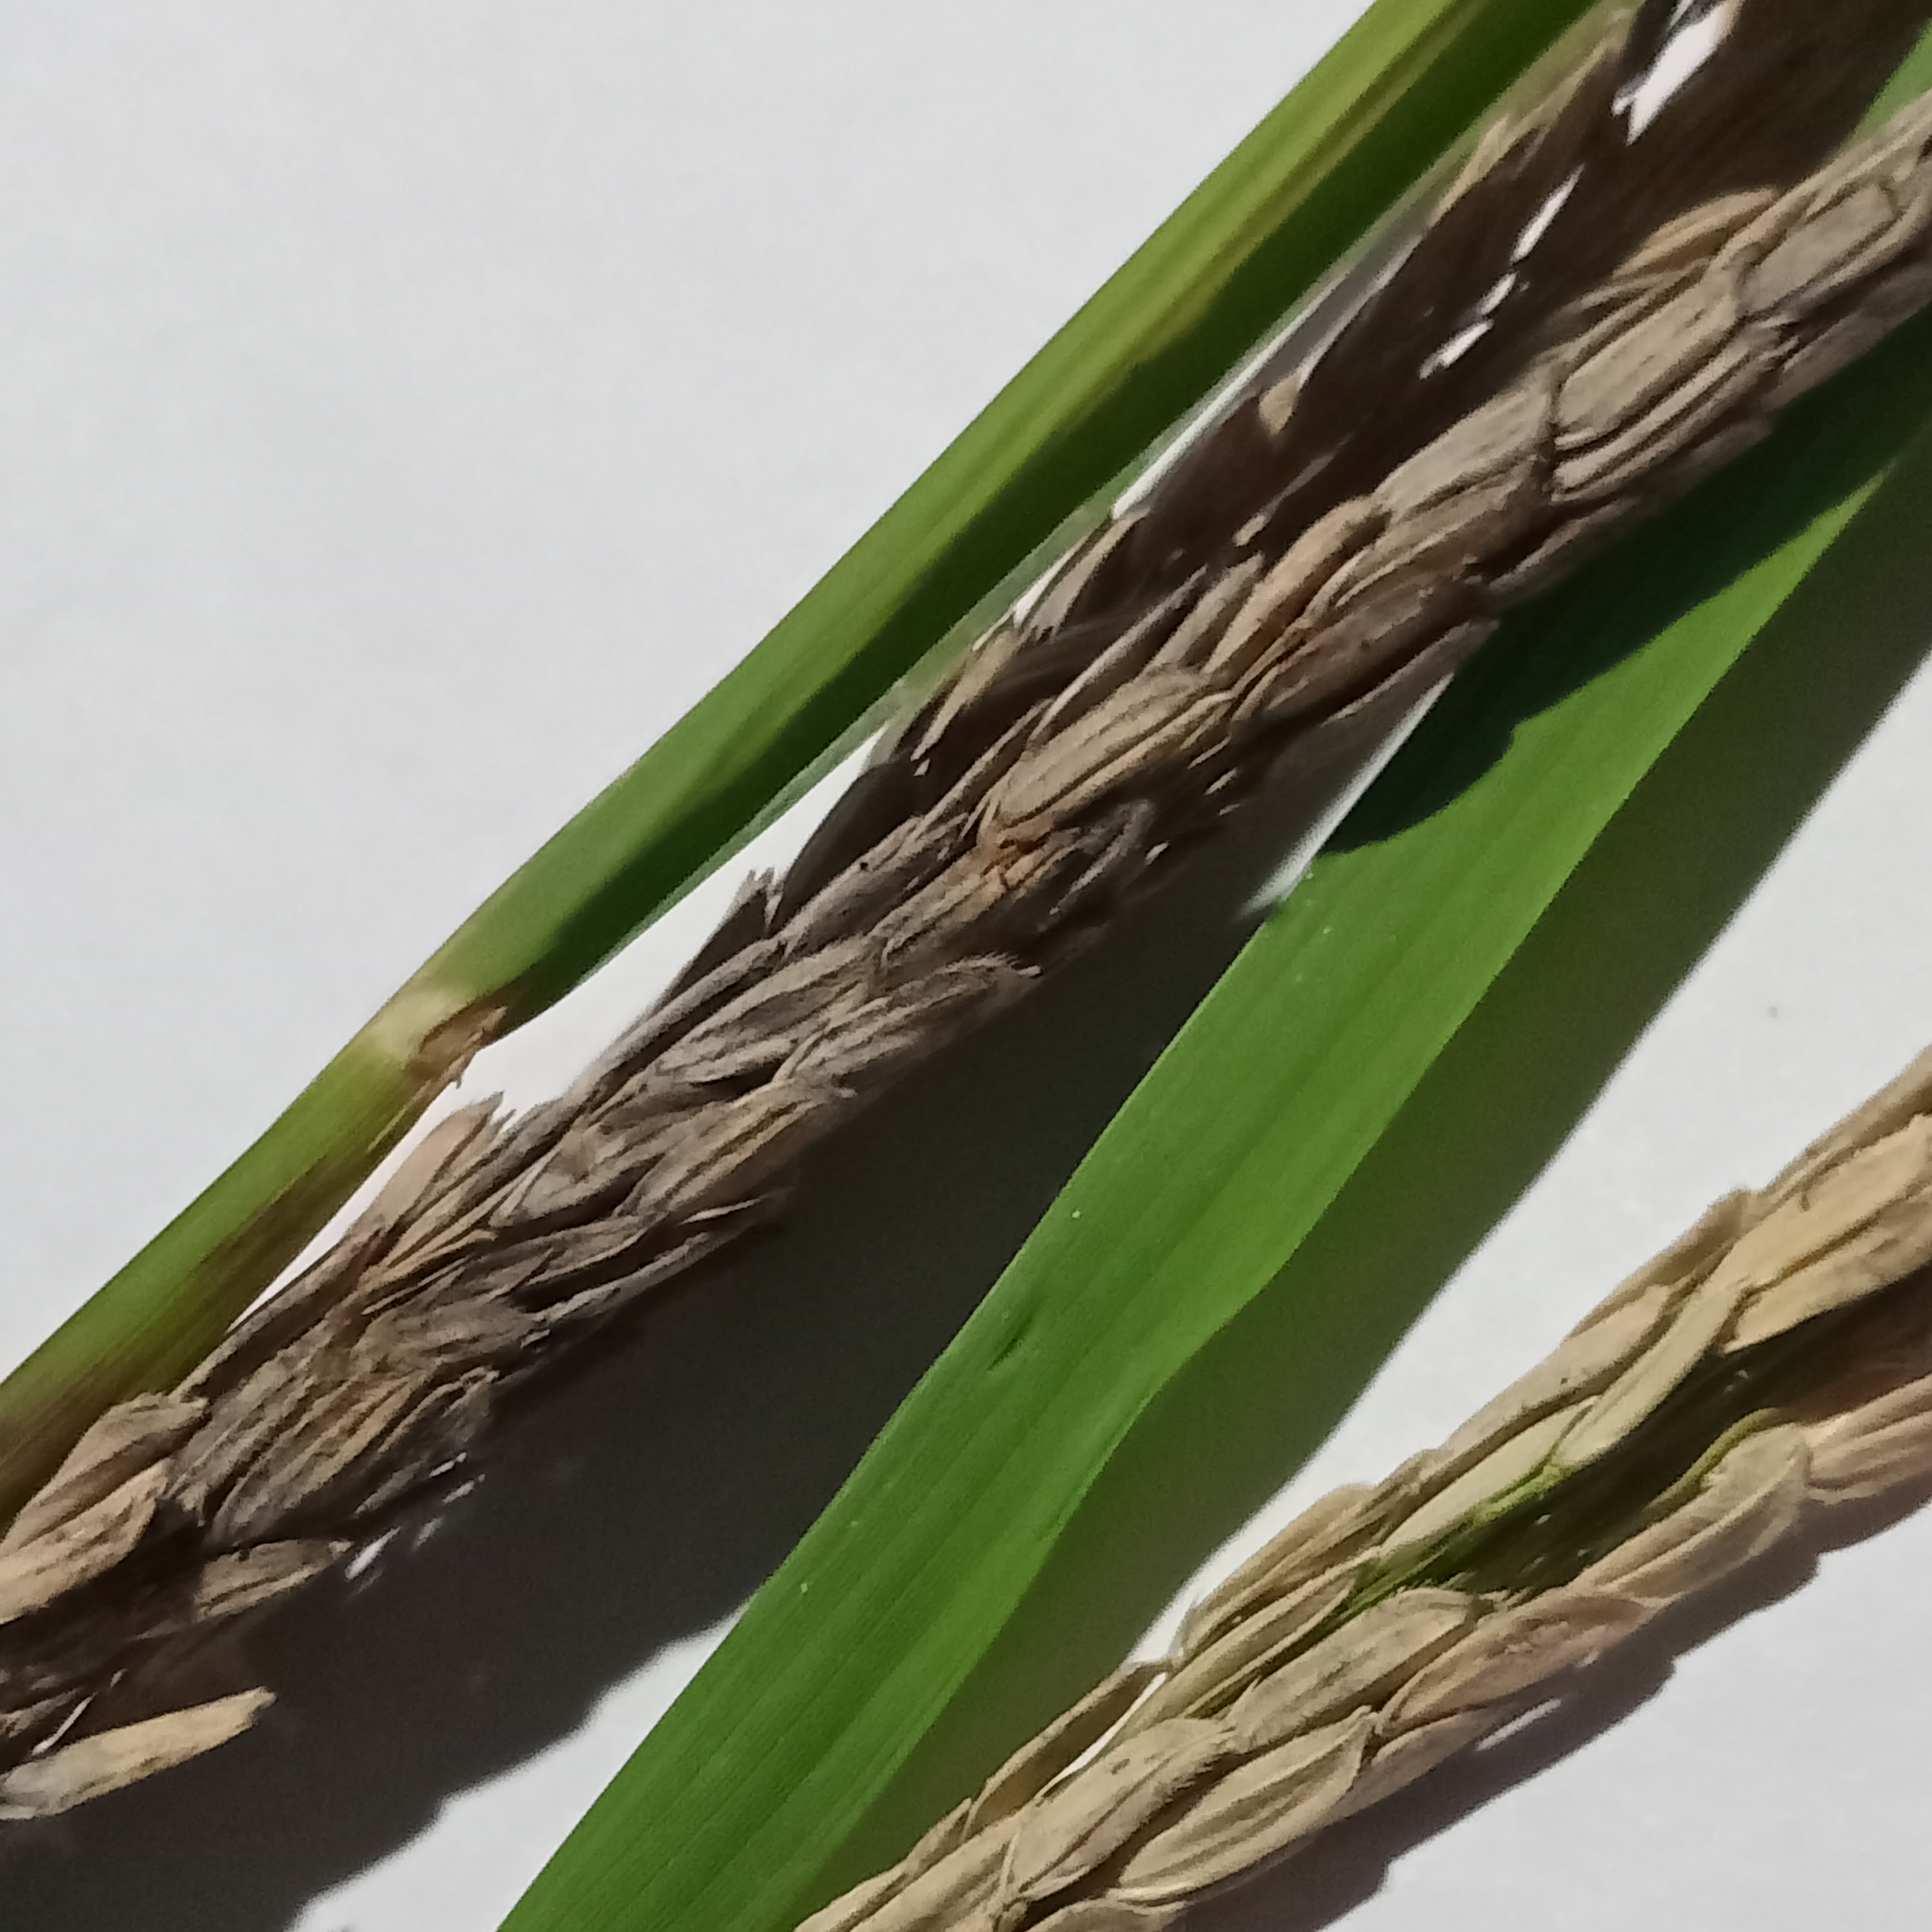
Nhãn: Bệnh Đạo ôn lá và cổ bông (Rice leaf and neck blast)